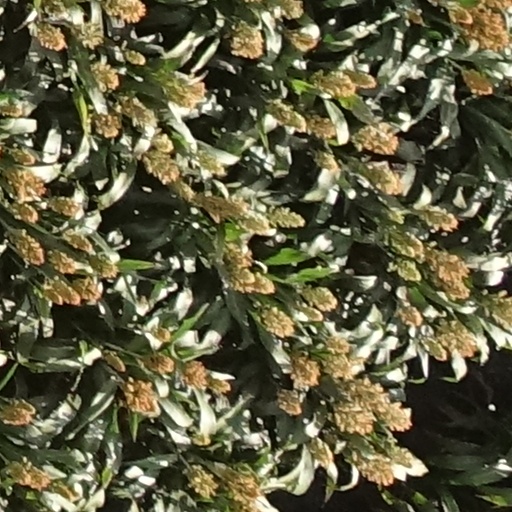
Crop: sorghum